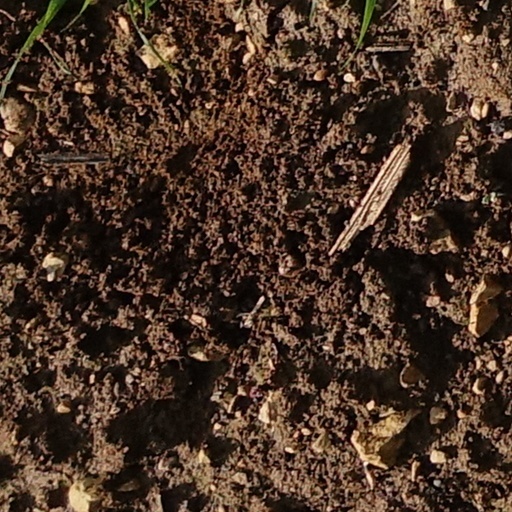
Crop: wheat